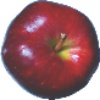
Label: red_delicious_apple